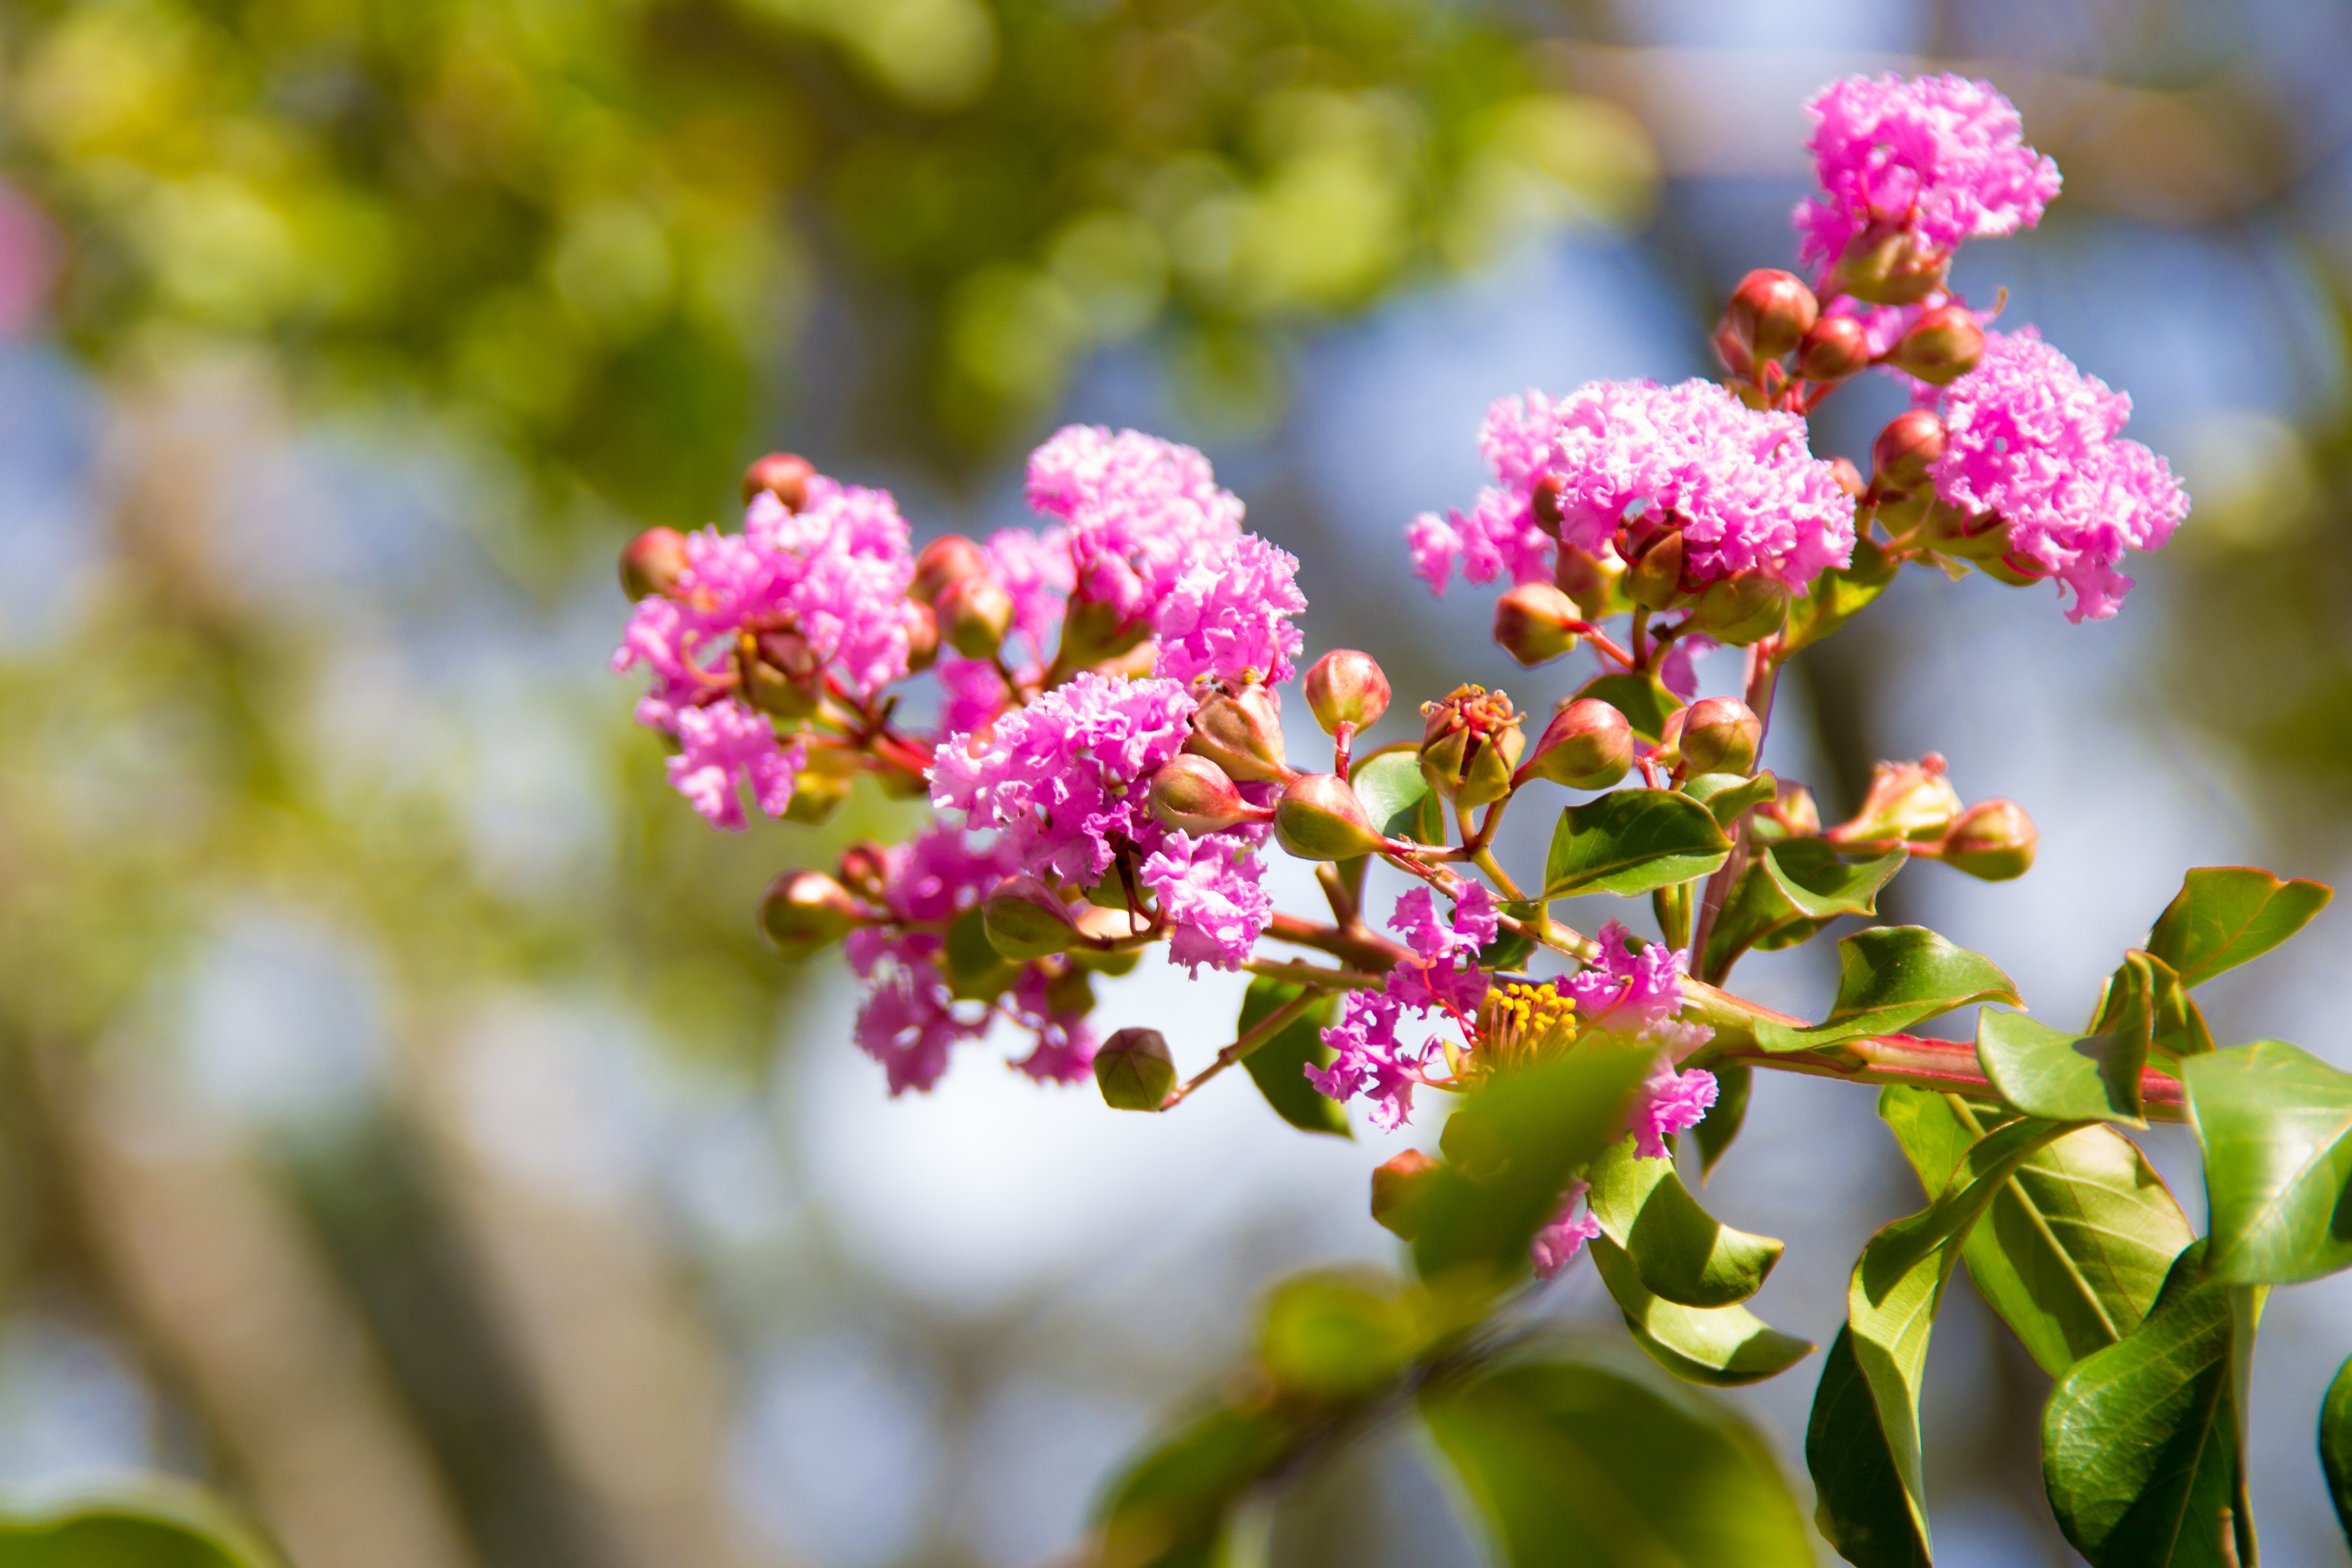
tree, nature, branch, blossom, plant, leaf, flower, petal, spring, green, produce, botany, garden, flora, wildflower, flowers, close up, shrub, rosa, lilac, macro photography, flowering plant, land plant